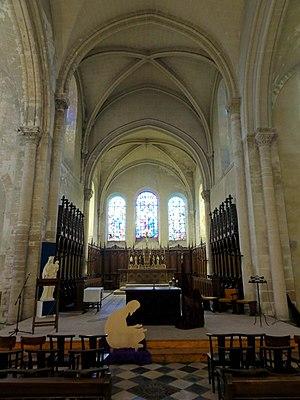
L'abbaye Saint-Vincent de Senlis est une ancienne abbaye de chanoines réguliers de saint Augustin à Senlis. Elle a été fondée en 1065 par la reine Anne de Kiev, probablement en relevant de ses ruines une ancienne abbaye dont l'histoire n'a pas laissé de traces. L'abbaye est placée sous les vocables de saint Jean-Baptiste et saint Vincent de Saragosse, qui n'est donc que le second patron pendant les premières décennies. Aucun élément en élévation ne subsiste de la première abbaye. L'église abbatiale actuelle fut édifiée pendant la seconde moitié du XIIᵉ siècle par le même atelier qui travaillait sur le chantier de la cathédrale Notre-Dame de Senlis. L'architecture est sobre, et montre encore des influences romanes, mais dans son ensemble, l'abbatiale appartient à la première période gothique. Avec un vaisseau central de 47 m de longueur et un clocher élancé culminant à 41 m, elle est de dimensions considérables. Pendant son premier siècle d'existence notamment, l'abbaye est très prospère.